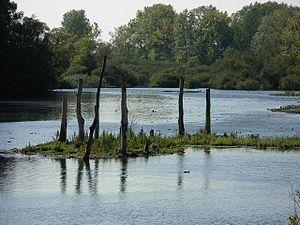
Marais de Fretin, au cœur du Val de Marque
« Espace Naturel Lille Métropole » est chargé de l'aménagement, la gestion, et l'animation des espaces naturels périurbains de la Métropole européenne de Lille.